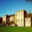
Label: castle